Jacques Rudolph

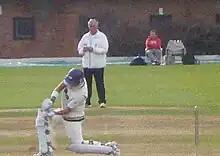
Rudolph cover drive for Yorkshire

In his debut Test match against Bangladesh he scored 222 not out, his best first class score. It is still the highest Test debut score by a left-handed batsman and a Test opener as of 2013, when Hamish Rutherford made 171 for New Zealand against England.